Auckland Mounted Rifles Regiment

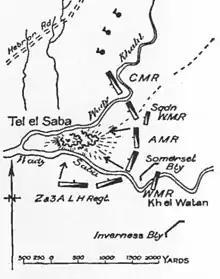
Sketch of the Saba assault

The next day the regiment returned to their previous task of flank protection. At midday the 3rd and 11th Squadrons were located along the ridge south-east of El Buggar, forcing the Turkish observation posts to retire. The day was almost a replica of the previous one and the regiment was back at Shellal at 21:30. Instead of resting overnight, they moved to El Mendur, arriving there at 06:00 on 19 April. The division was now required to be more aggressive, to draw the Turkish forces towards them, because of the lack of progress by the force attacking Gaza. The 3rd Squadron was detailed as a guard force for the division's artillery, accompanying them to Atawineh. The squadron moved into the front line, losing one dead and seventeen wounded by the time it withdrew at 20:00. The rest of the regiment was held in reserve, having two men wounded during an aircraft attack. By the end of the day, the second attempt to take Gaza was called off, the defences being to strong for a frontal assault.